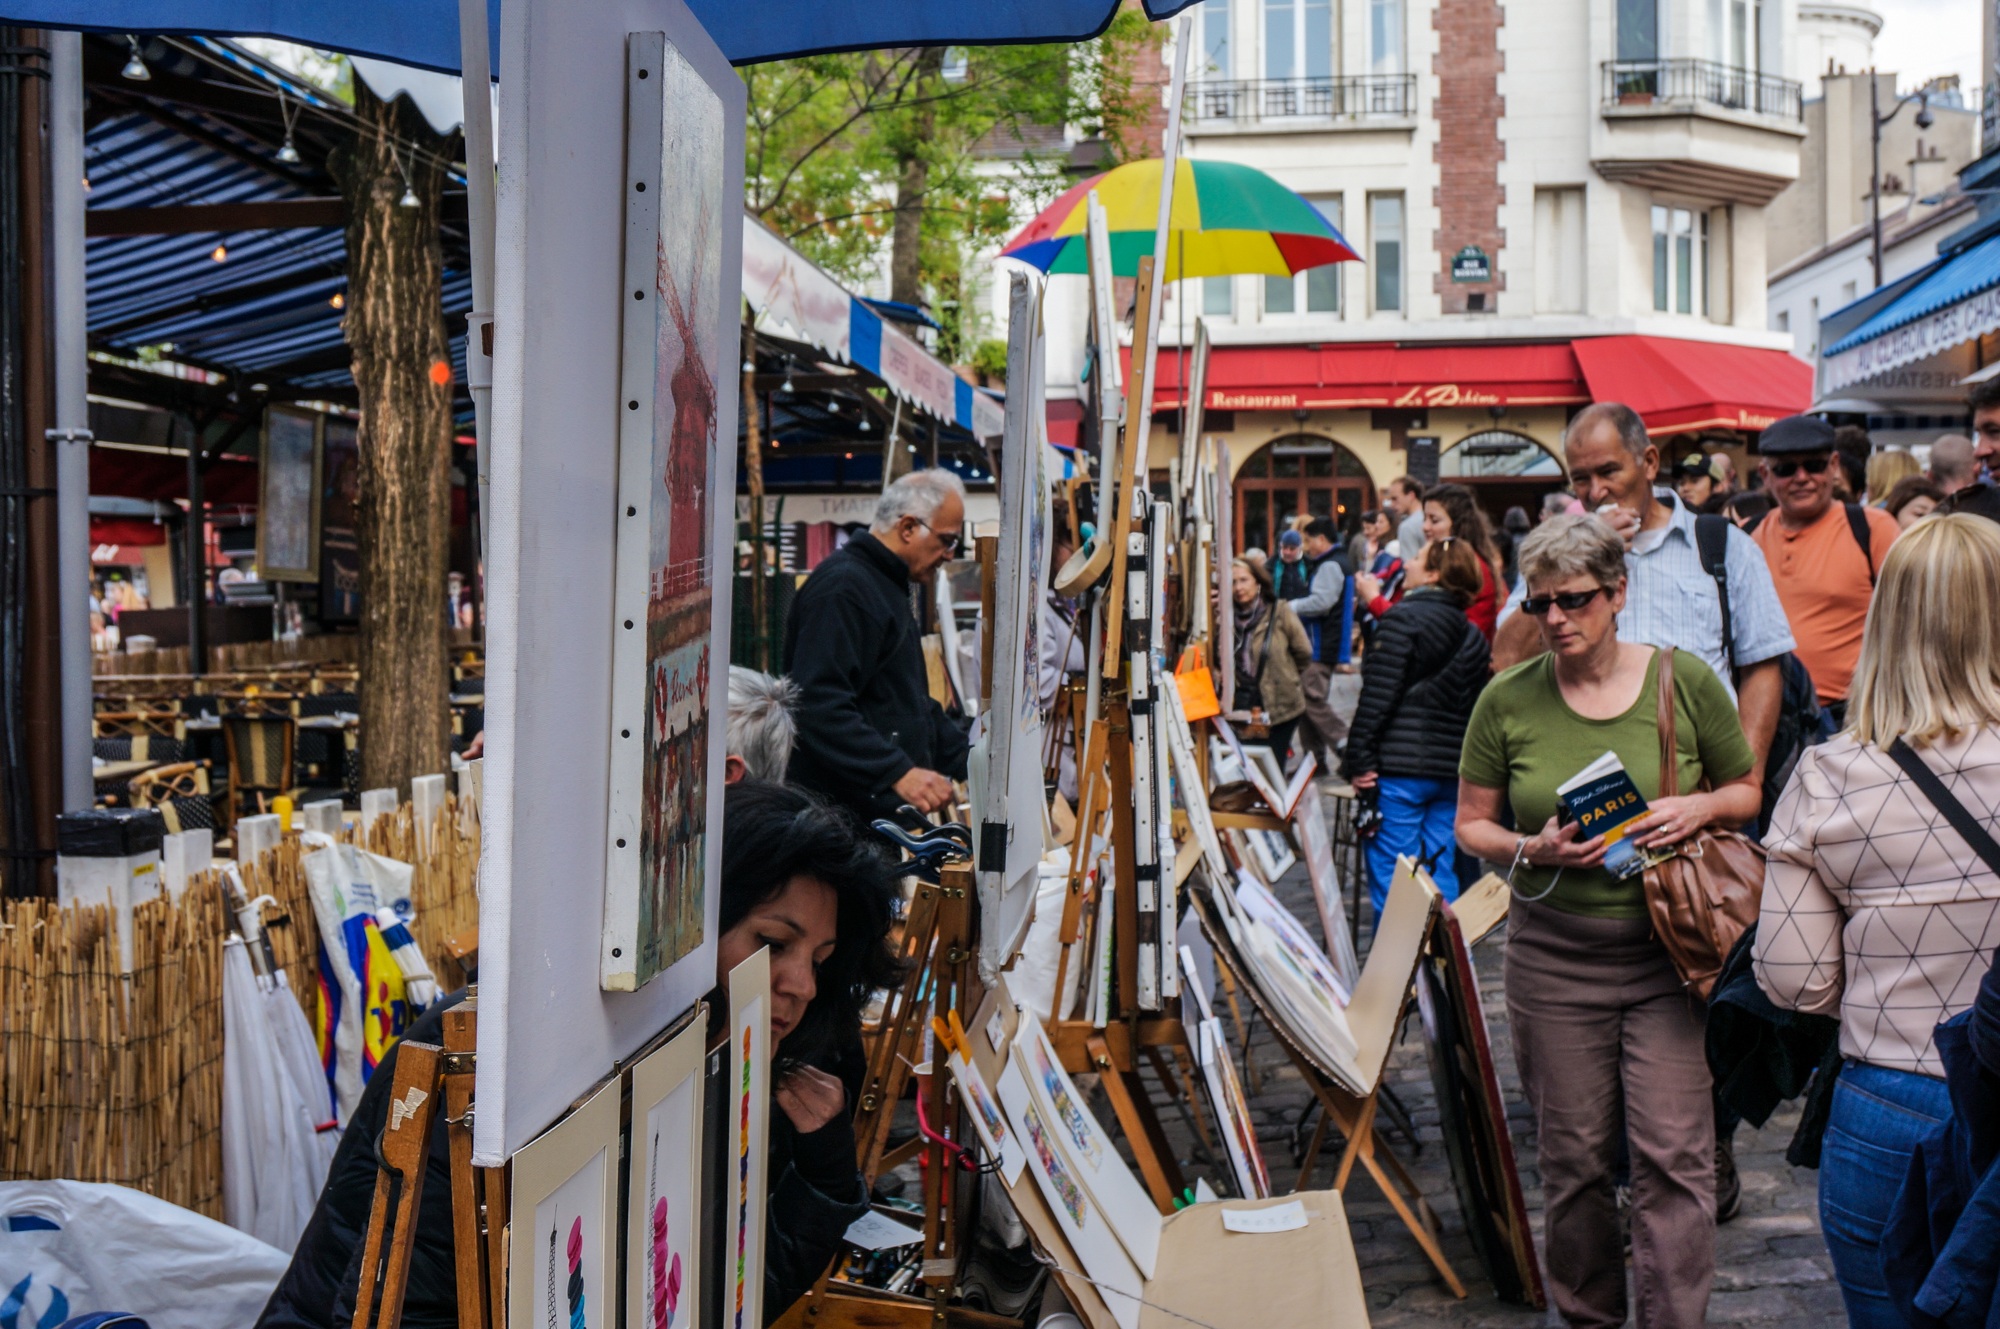
pedestrian, road, city, paris, vendor, vehicle, human, bazaar, market, marketplace, shopping, painting, public space, painter, montmartre, flea market, human settlement